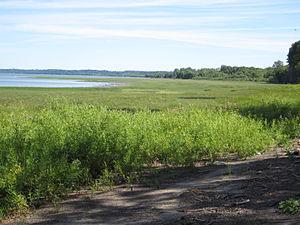
Réserve écologique de Pointe-Platon vue de la plage du Domaine Joly-De Lotbinière
La réserve écologique de Pointe-Platon est située près du village de Sainte-Croix. Ce territoire protège une partie représentative de l'estuaire fluvial du Saint-Laurent.